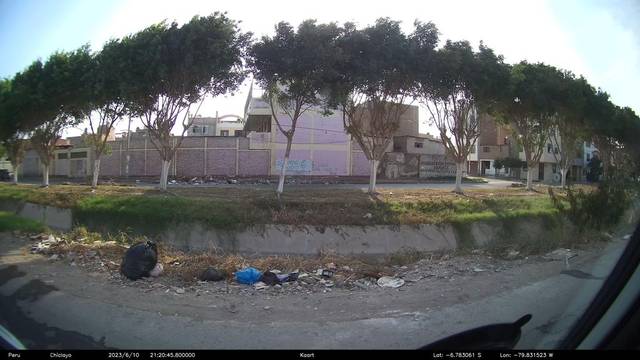
Region: Peru
Coordinates: -6.783, -79.832